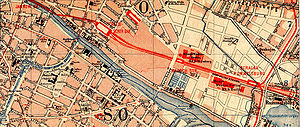
Preussiske statsbaner / Historie / Von der Heydt perioden 1848–1862 / De første statslige jernbanebyggerier / Østbanen
Schlesiske banegård og den gamle østbanegård i Berlin omkring 1893
Kortudsnit som viser den Schlesiske banegård i Berlin
Preussiske Statsbaner eller Preußische Staatseisenbahnen er betegnelsen for de jernbaneselskaber, som blev ejet eller forvaltet af den preussiske stat. De var ikke samlet i en fælles forvaltning. De forskellige jernbaneselskaber var underlagt kontrol fra Ministerium für Handel und Gewerbe og senere af det heraf udskilte Ministerium der öffentlichen Arbeiten.